Missouri Route 84

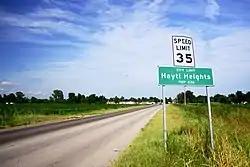
Route 84 in Hayti Heights

Route 84 is located in Dunklin and Pemiscot counties. In 2016, Missouri Department of Transportation (MoDOT) calculated as many as 14,936 vehicles traveling on Route 84 east of I-55 and US 61, and as few as 2,310 vehicles traveling north of I-155 and US 412. This is expressed in terms of annual average daily traffic (AADT), a measure of traffic volume for any average day of the year.